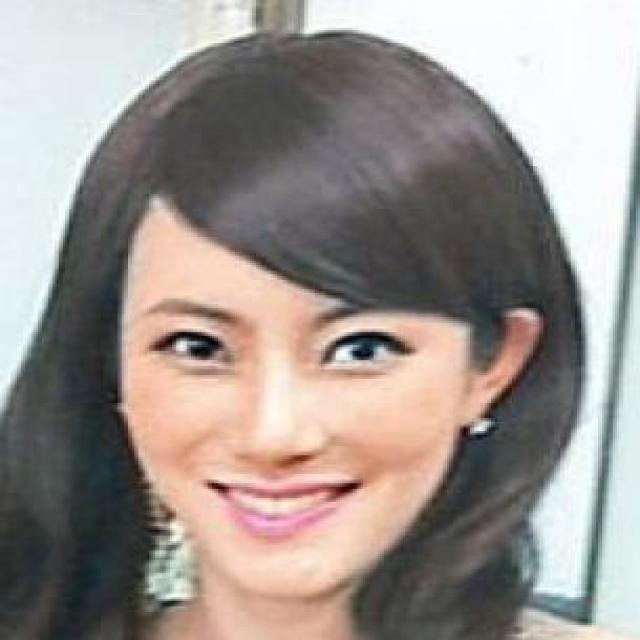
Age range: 21-44